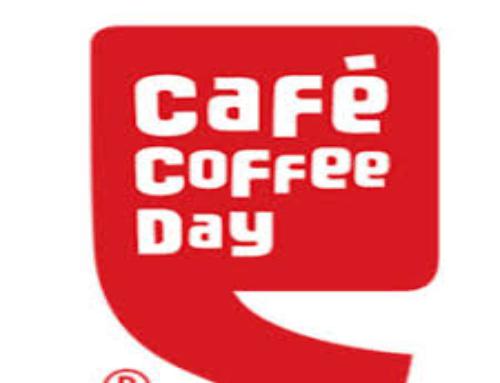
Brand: Cafe Coffee Day
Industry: Food